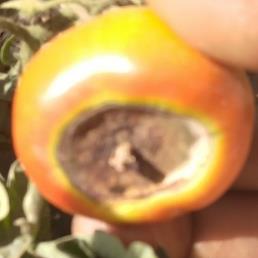
Crop: Tomato
Condition: blossom-end-rot-d